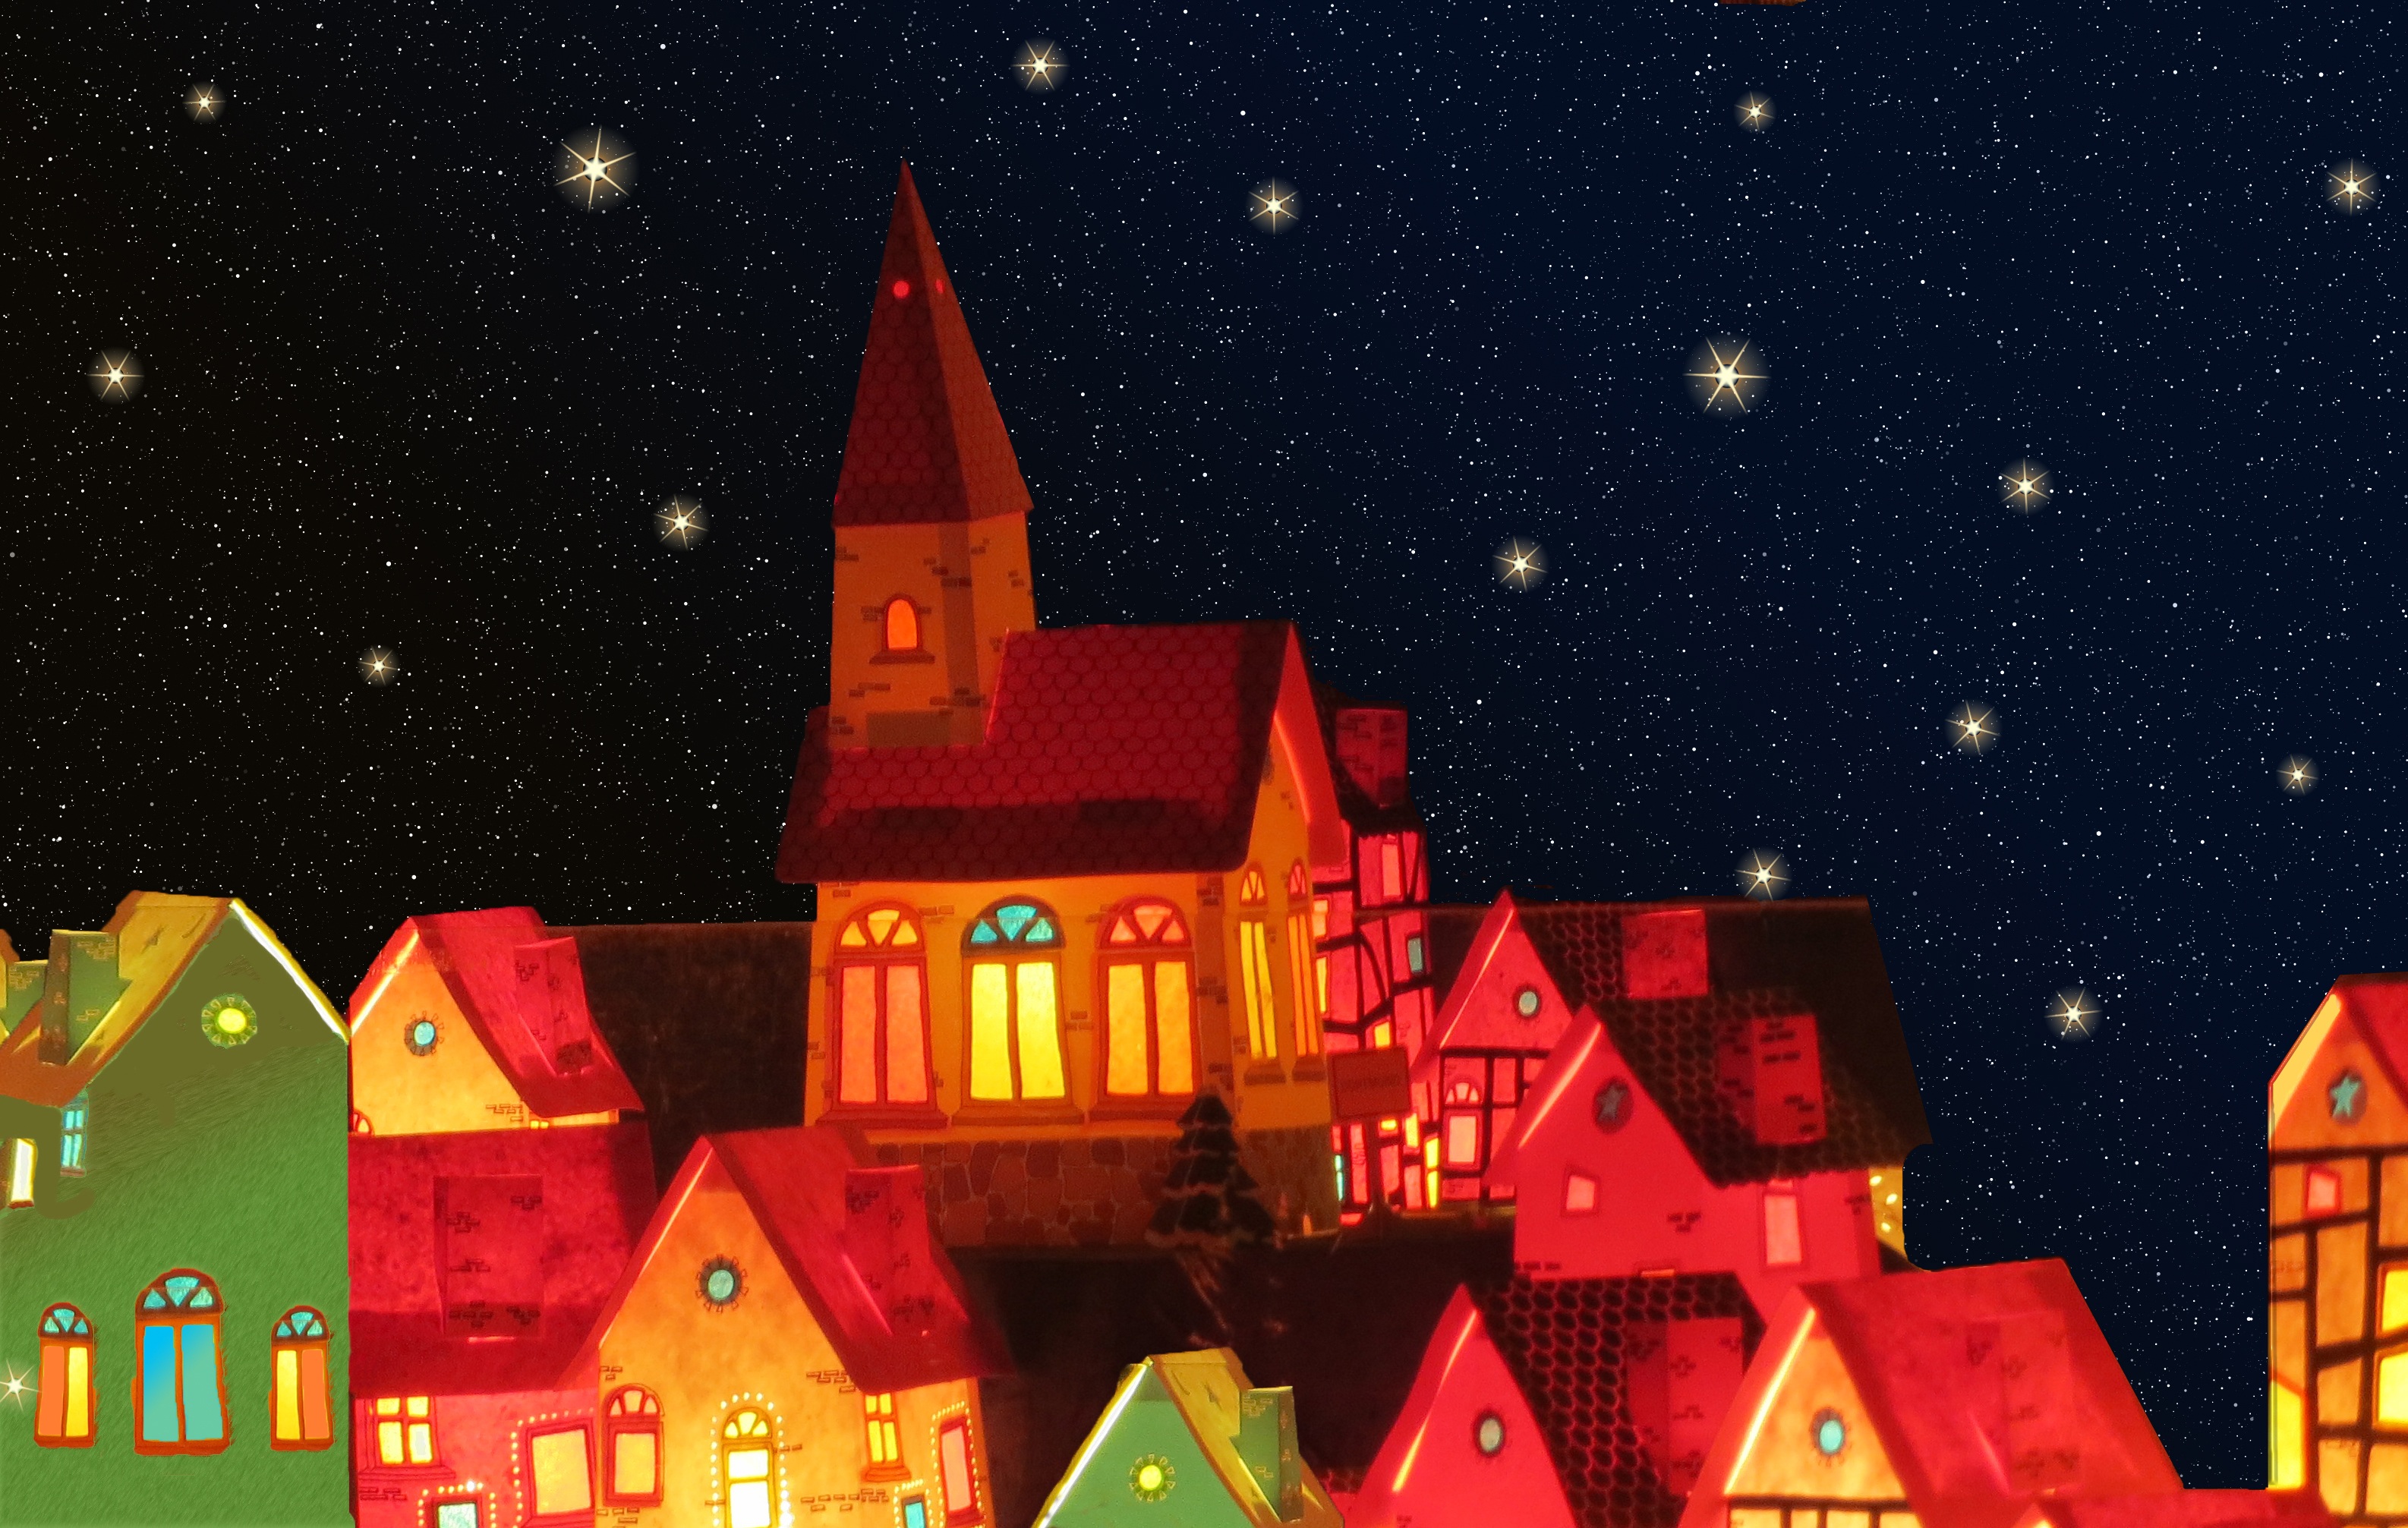
snow, light, night, building, decoration, holiday, christmas, christmas tree, christmas decoration, christmas time, homes, starry sky, christmas market, christmas lights